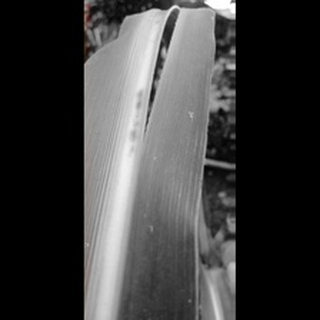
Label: sugarcane_red_rot